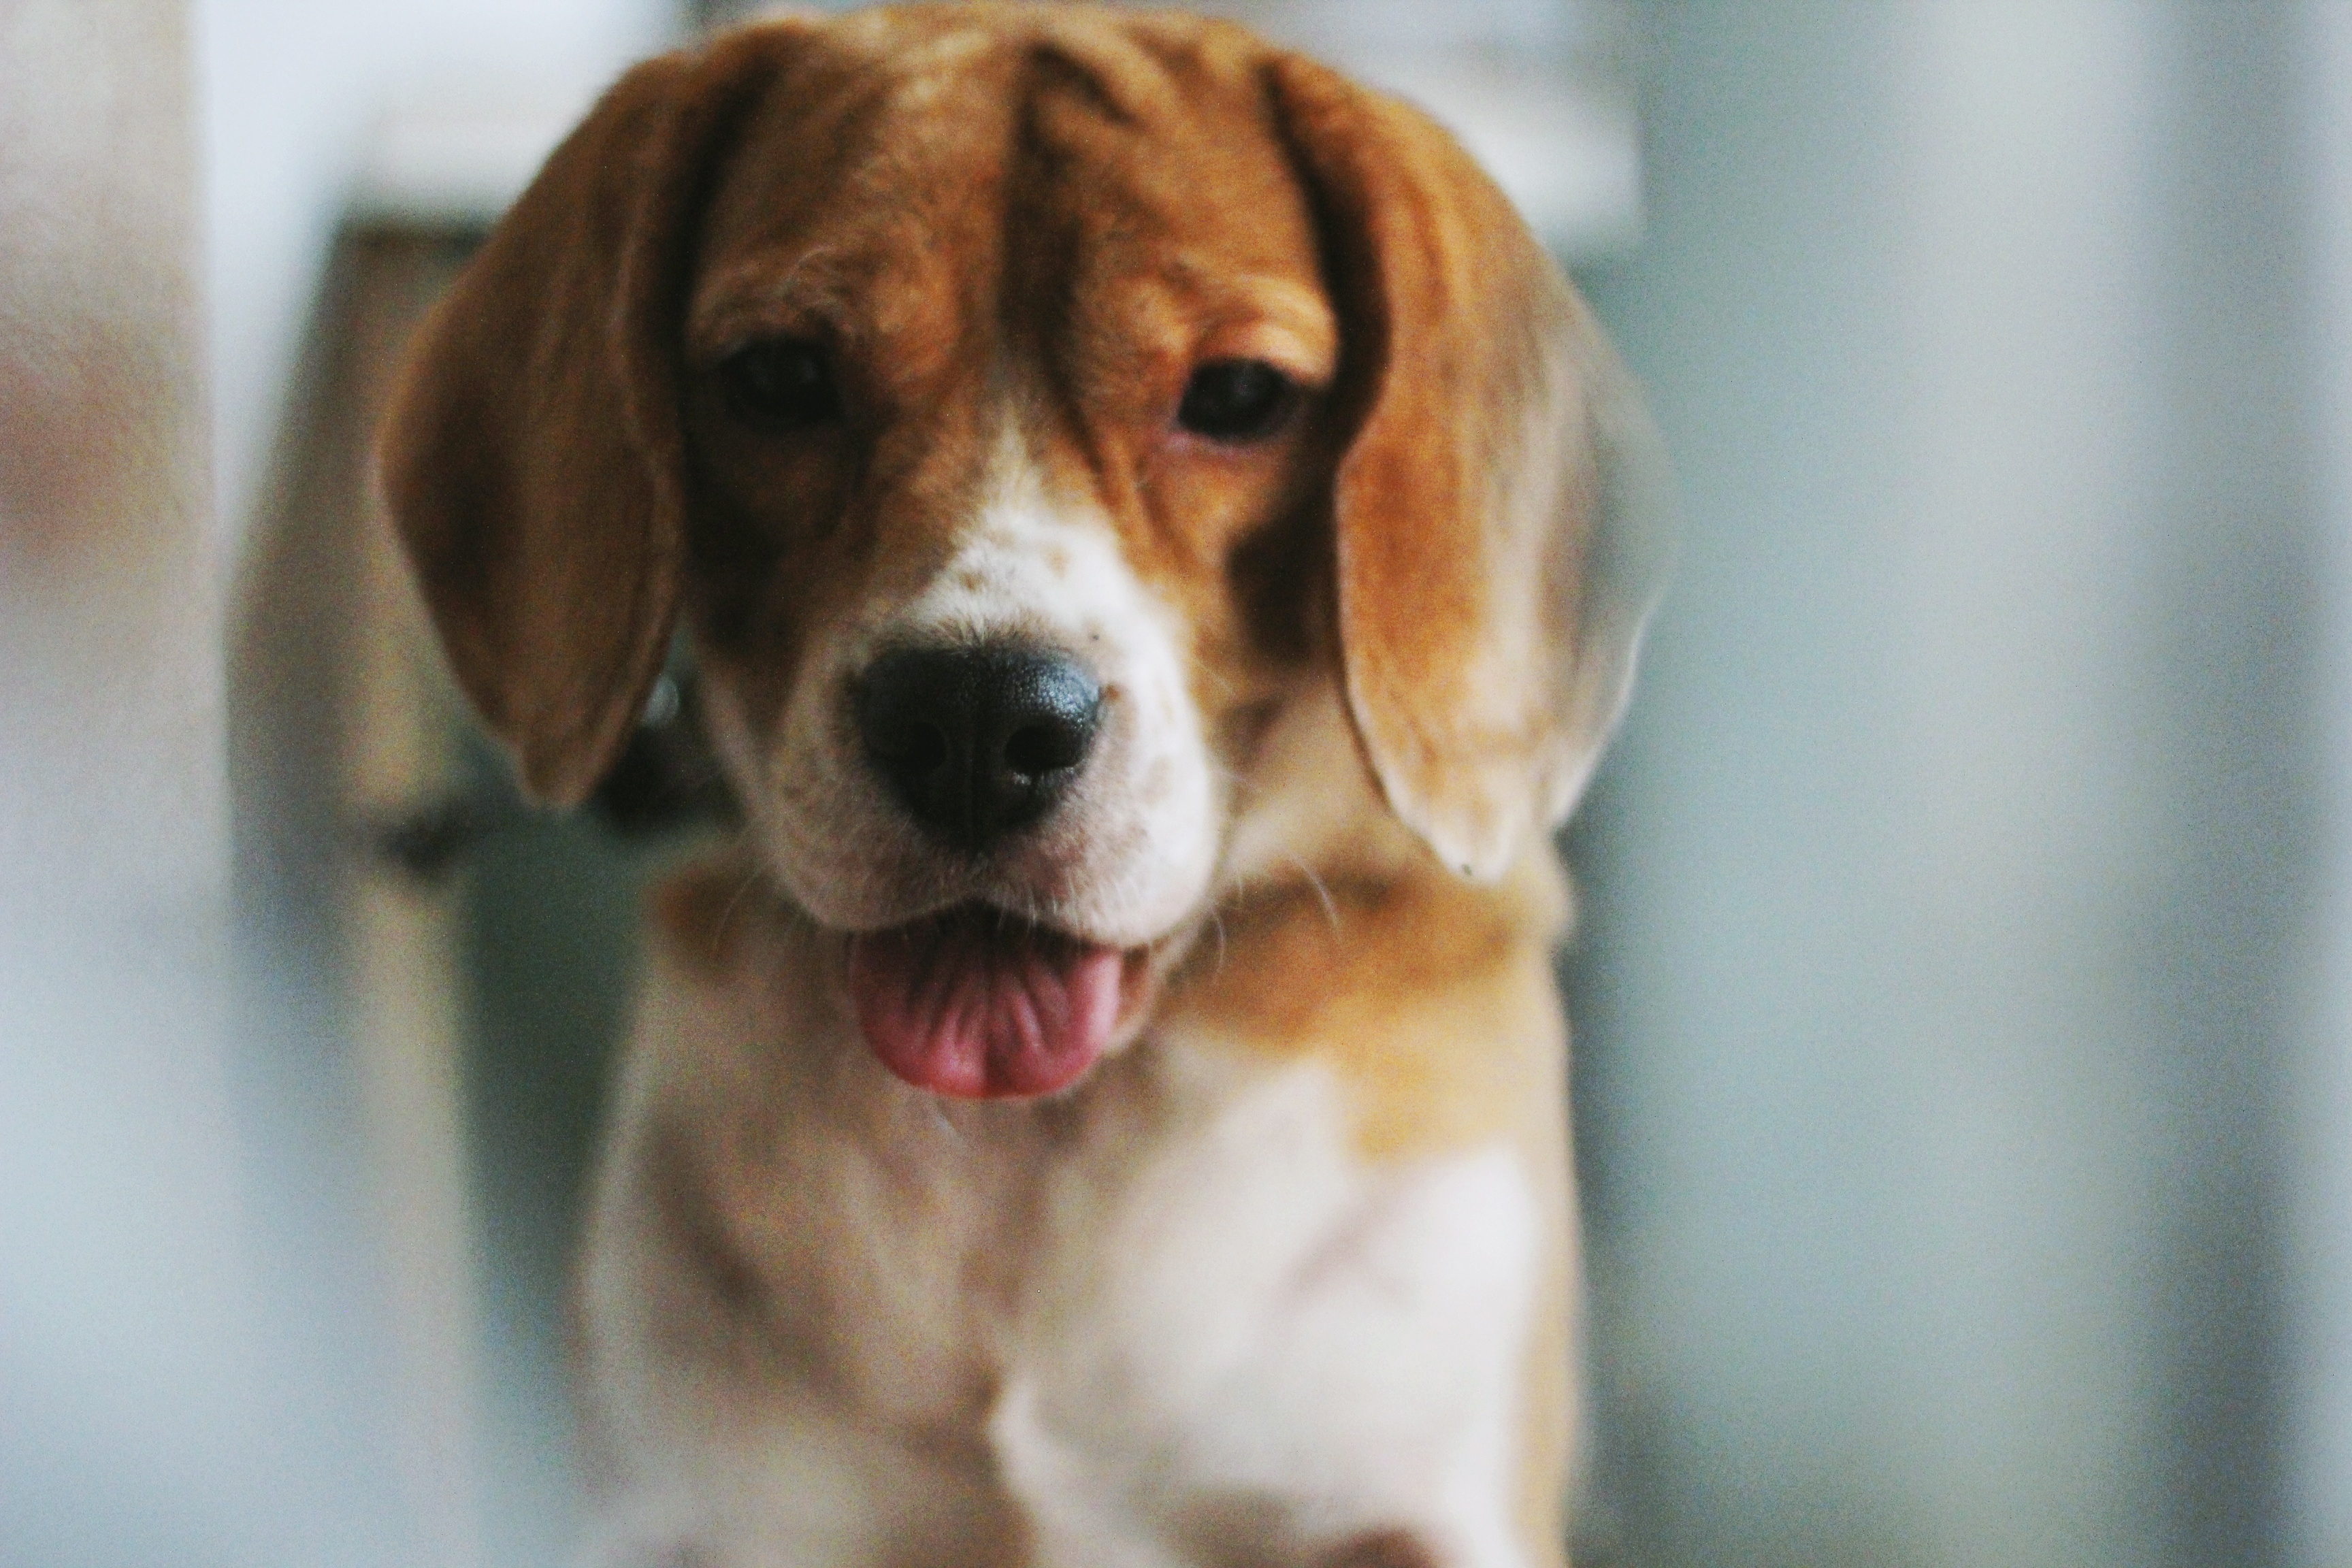
puppy, dog, mammal, hound, vertebrate, beagle, harrier, dog breed, scent hound, dog like mammal, carnivoran, dog crossbreeds, american foxhound, basset art sien normand, english foxhound, treeing walker coonhound